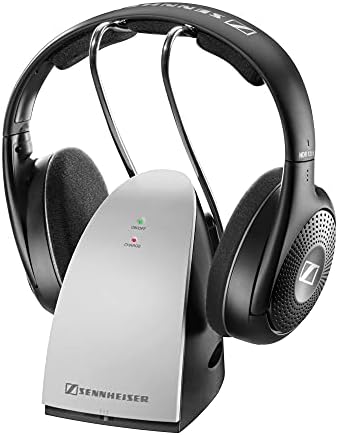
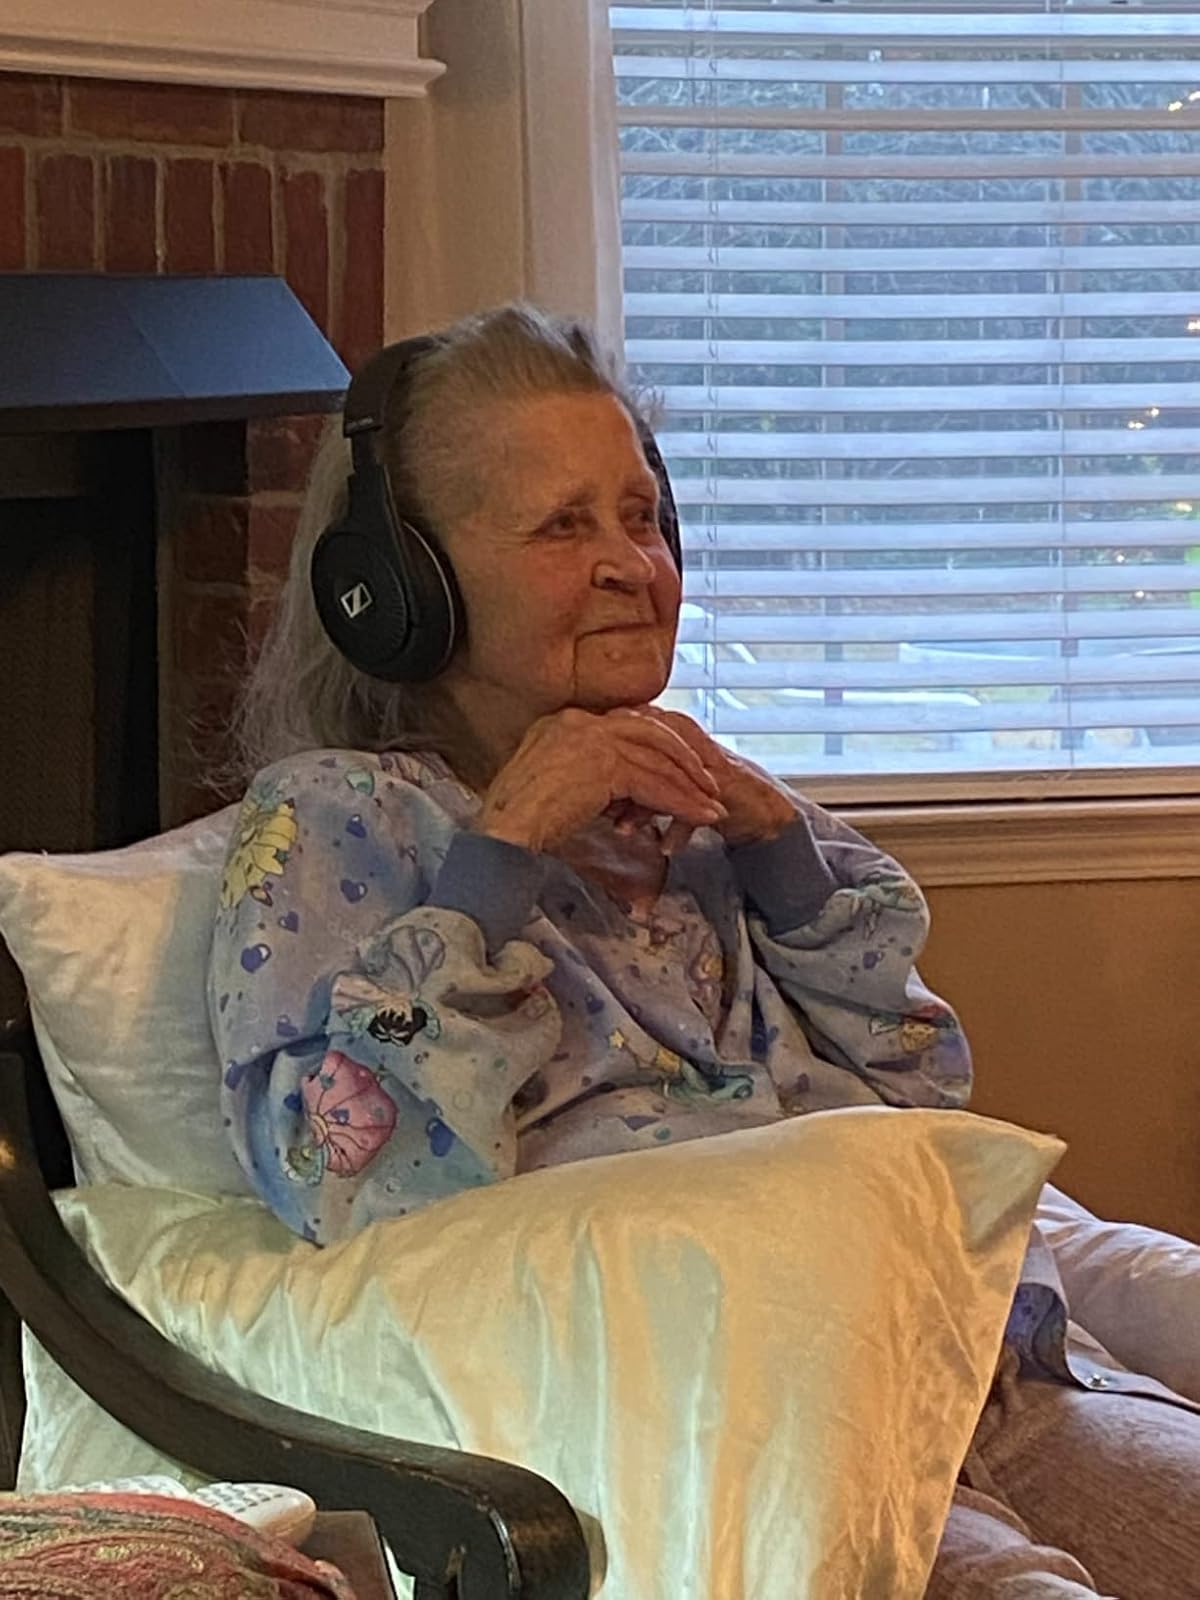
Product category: headphones
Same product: yes